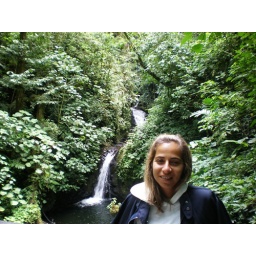
Watefall in Monte Verde cloud forest